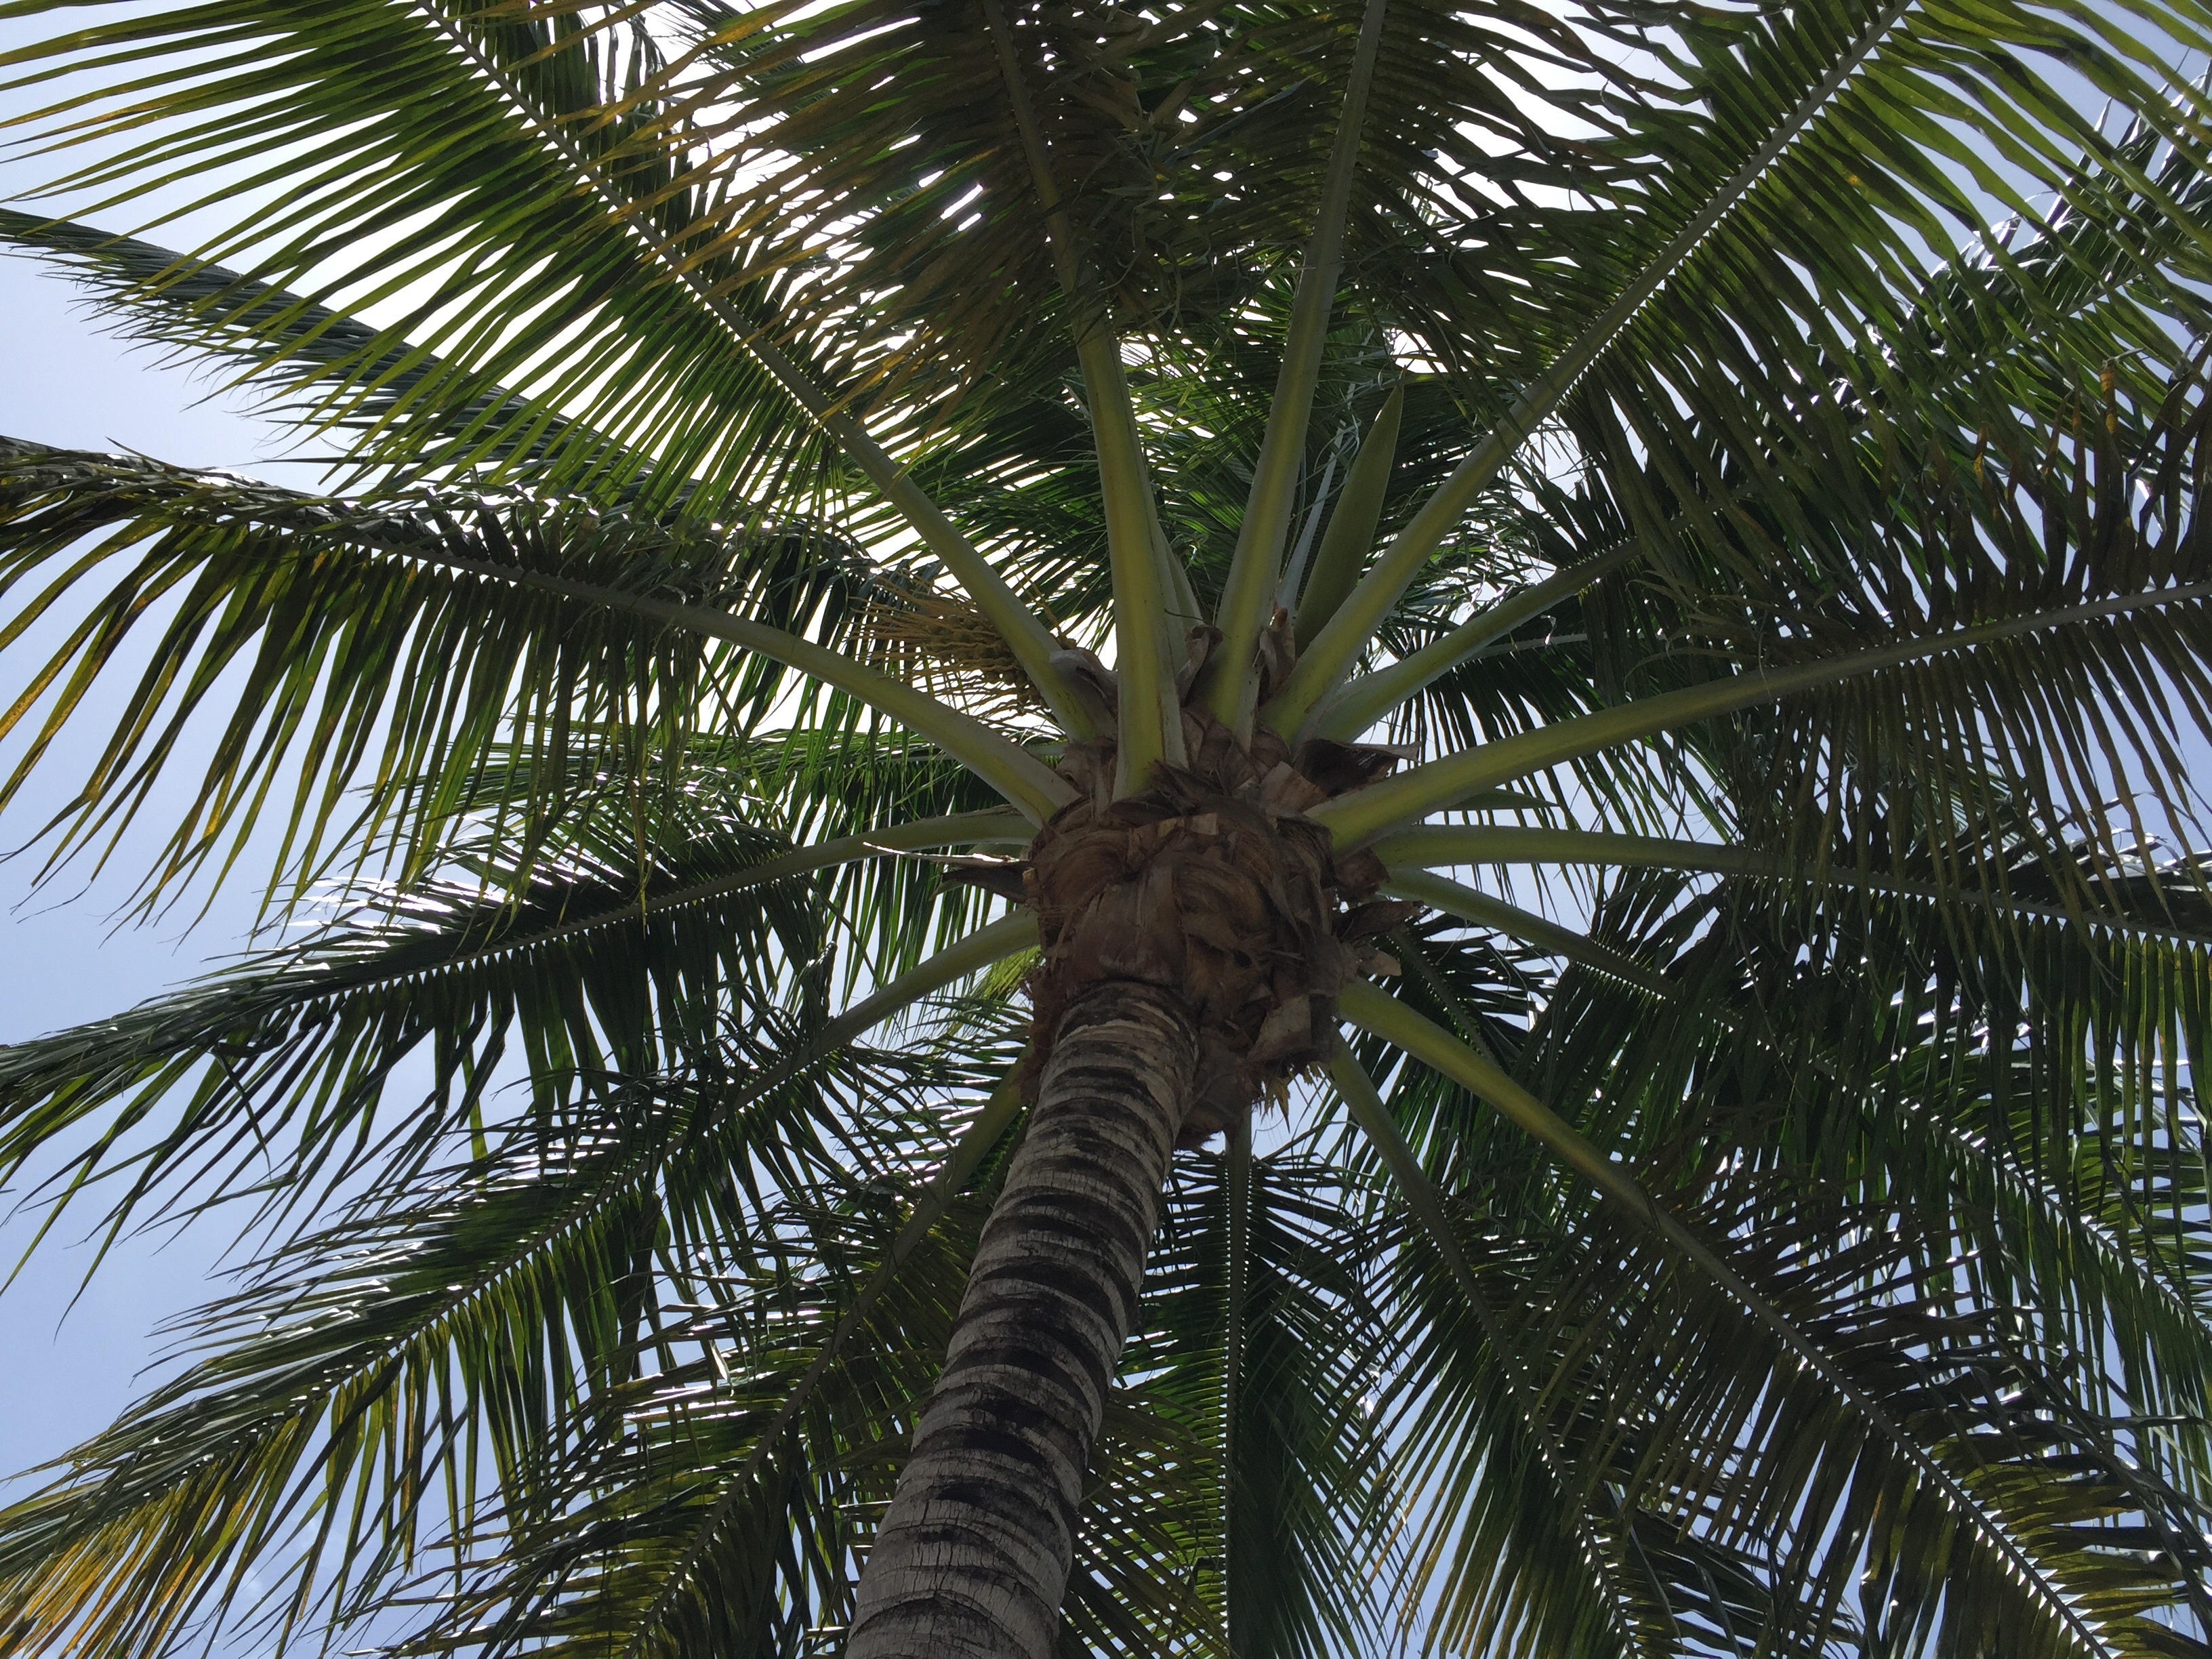
landscape, tree, outdoor, branch, plant, sky, sun, palm tree, leaf, summer, vacation, clear, spring, green, jungle, relax, paradise, produce, tropical, island, botany, blue, garden, coconut, sunny, resort, limbs, vegetation, exotic, tropics, florida, flowering plant, date palm, woody plant, land plant, arecales, palm family, borassus flabellifer, elaeis